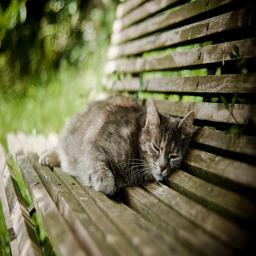
A cat laying on top of a wooden bench in a park.
A striped cat sleeping on a wooden bench
A cat sleeps on a wooden bench outside.
A small grey cat sleeping on a  wooden bench.
a close up of a cat laying on a wooden bench